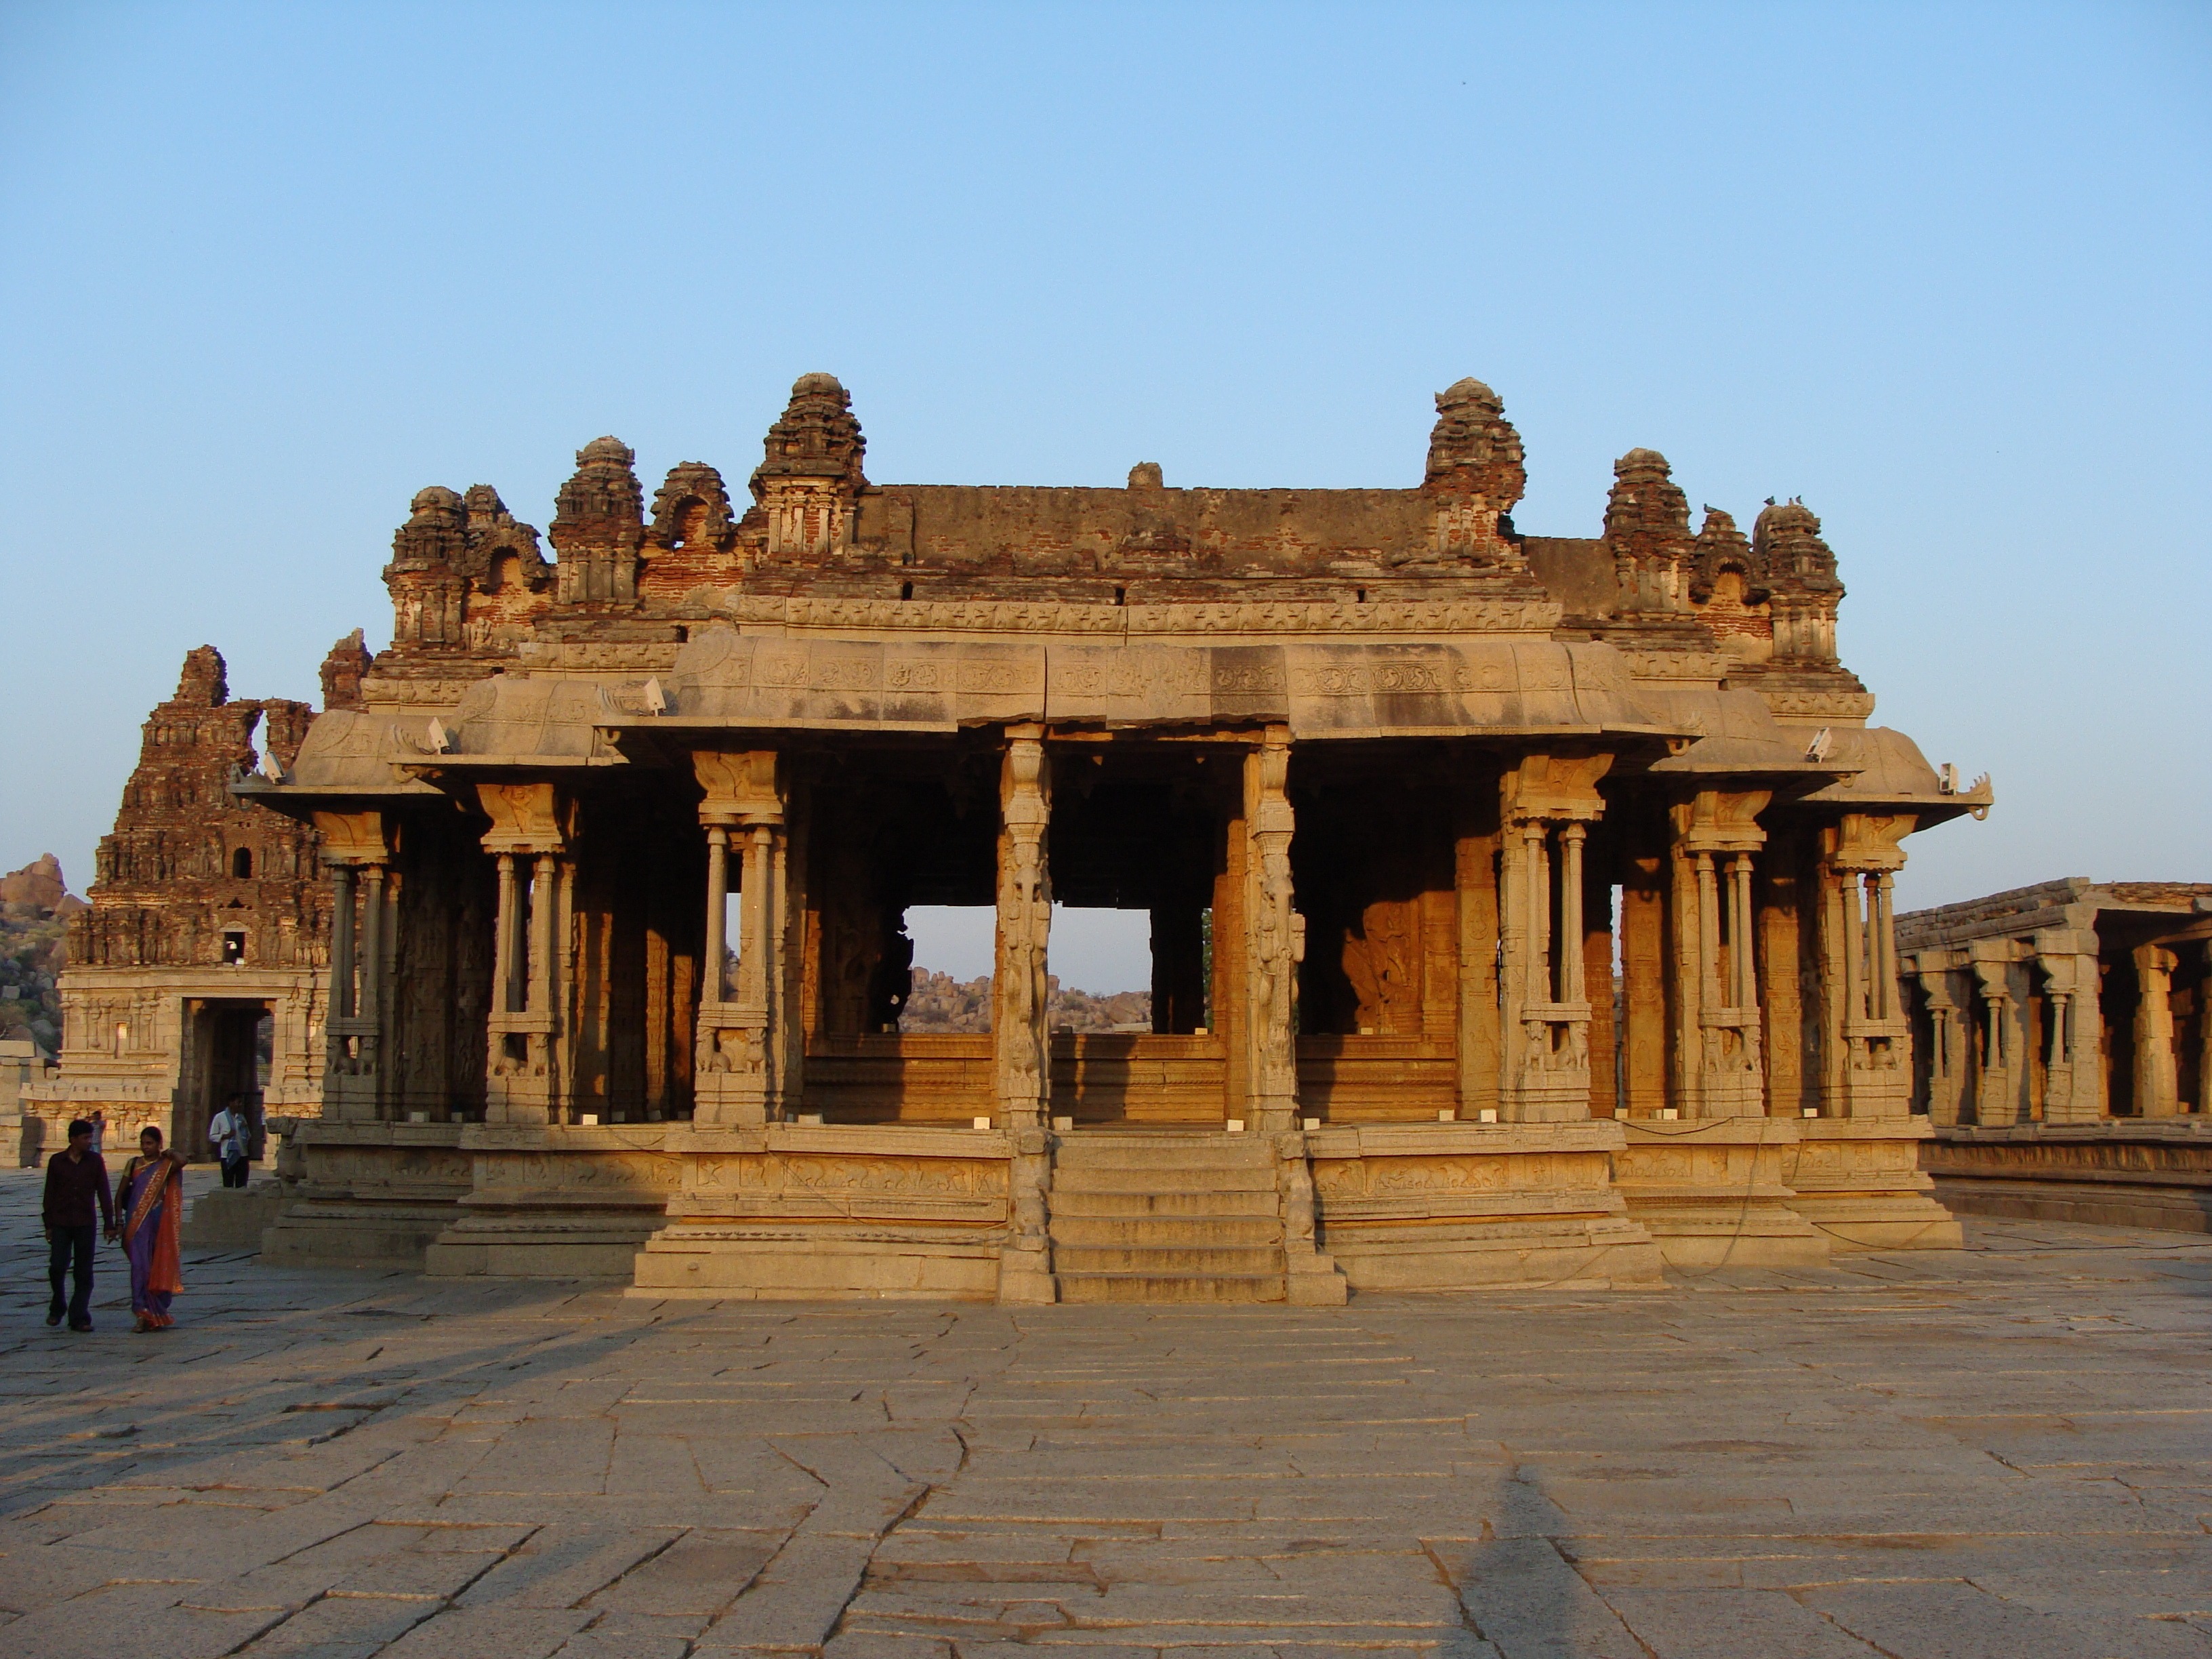
building, palace, travel, holiday, fortification, place of worship, world heritage, temple, ruins, monastery, india, temples, monuments, karnataka, archaeological site, unesco world heritage site, roman temple, hindu temple, hampi, historic site, ancient history, egyptian temple, ancient roman architecture, ancient greek temple, unesco heritage site